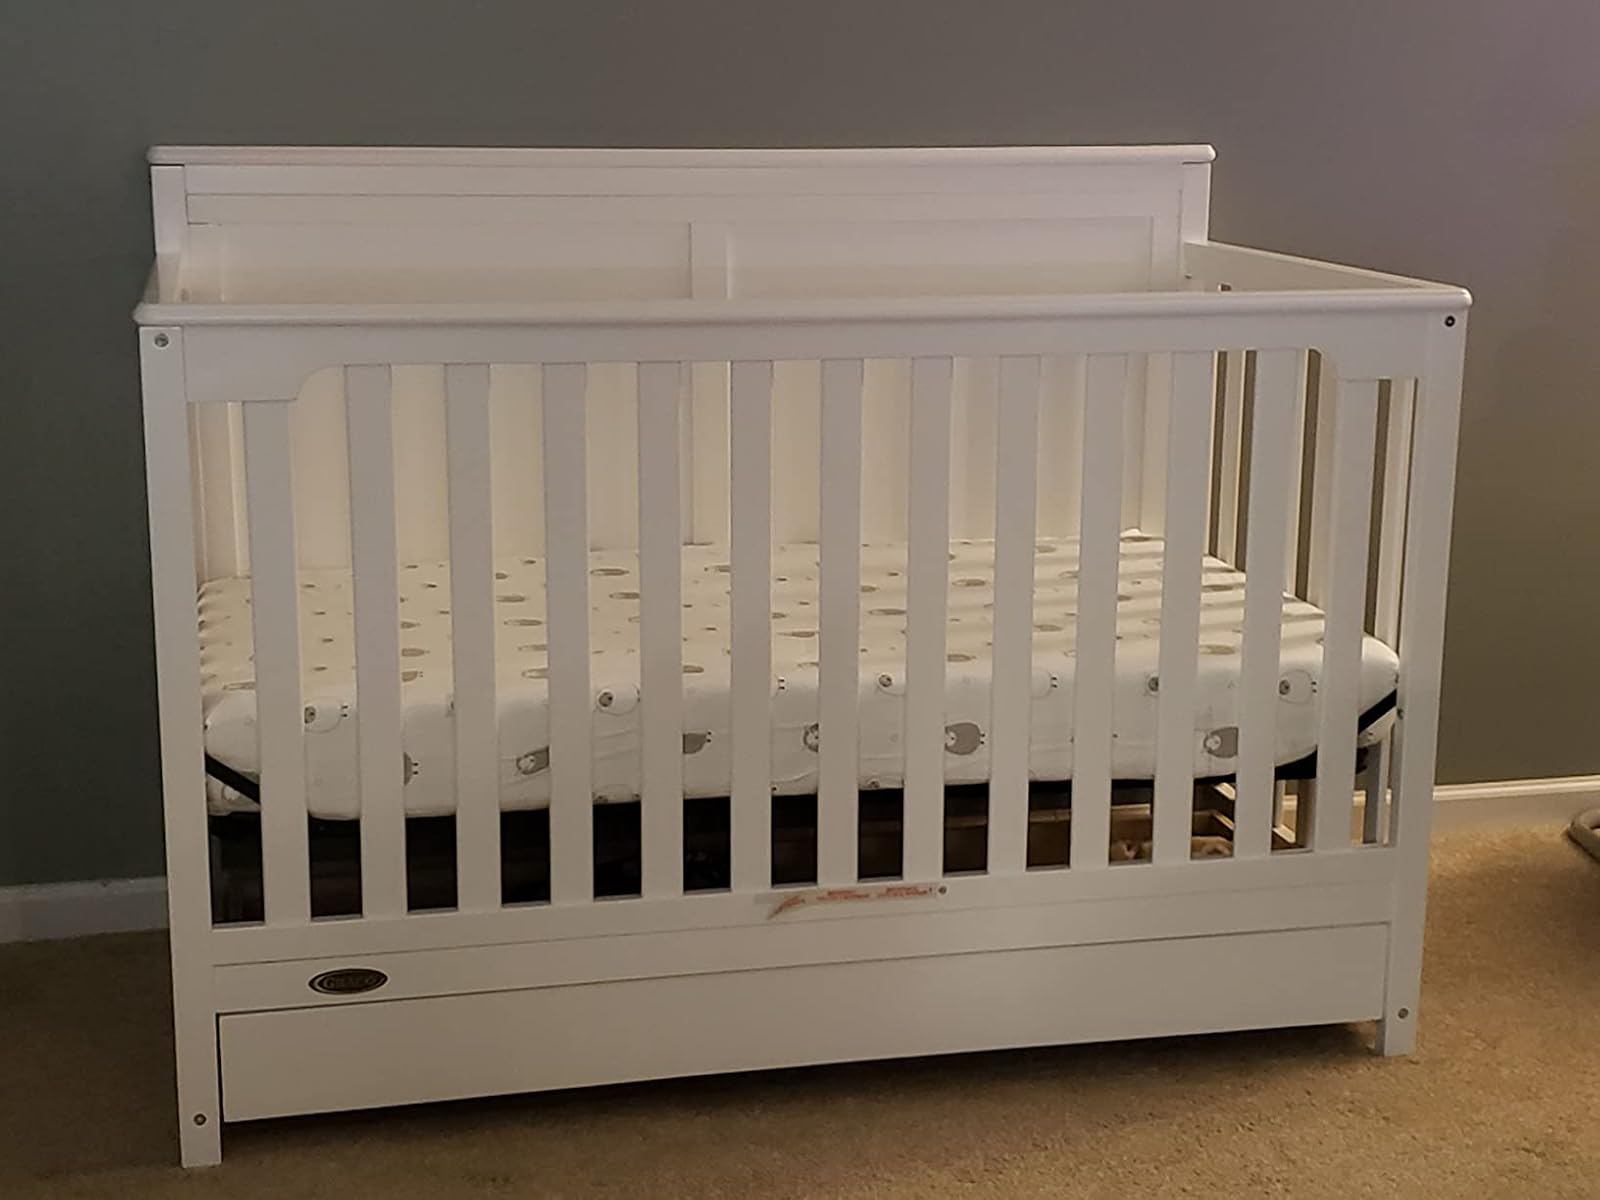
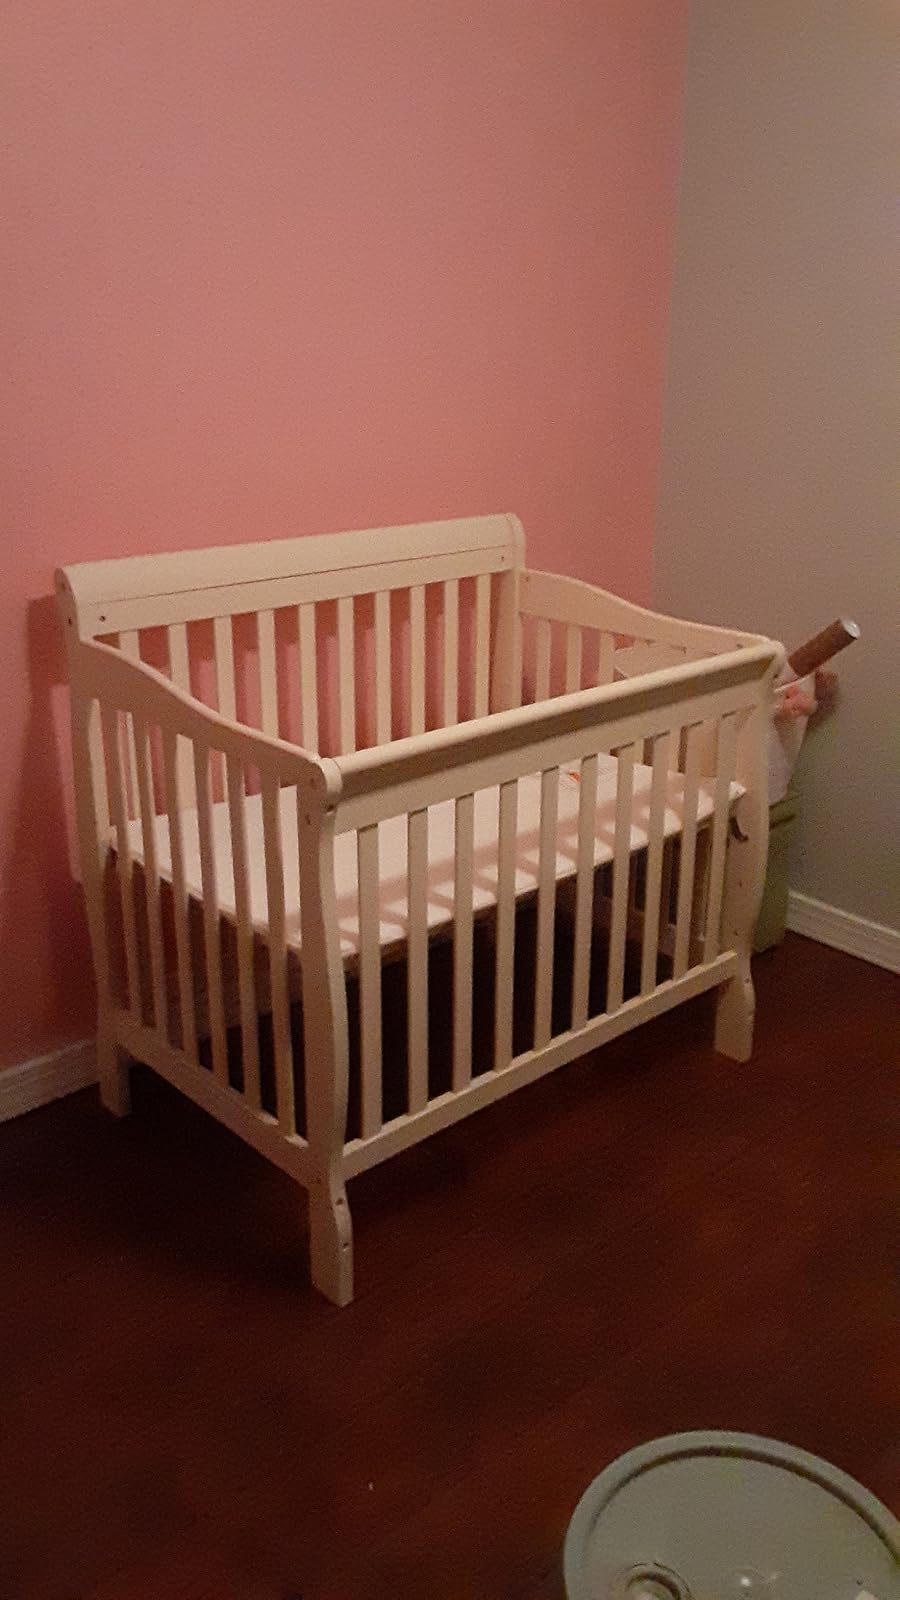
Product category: products_crib
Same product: no